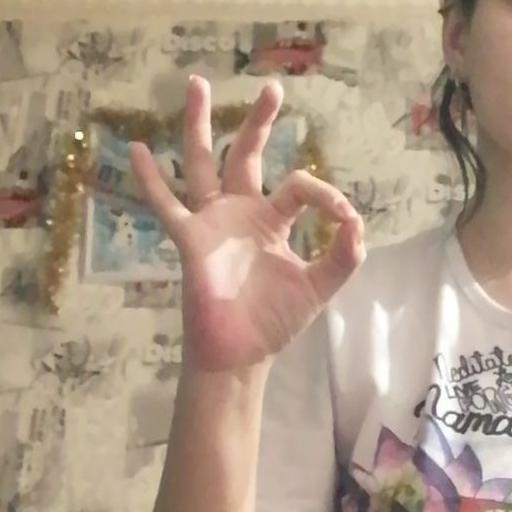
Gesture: ok